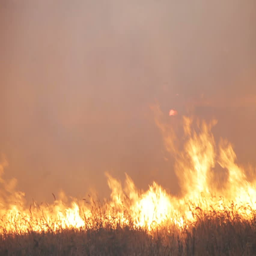
the big extensive fire in the field